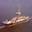
Label: ship